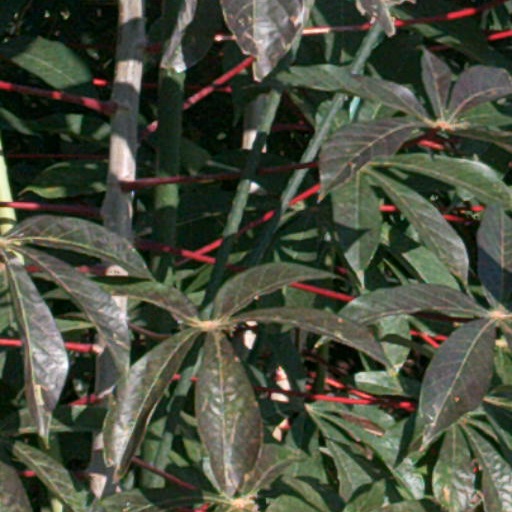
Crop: cassava